University of Florida

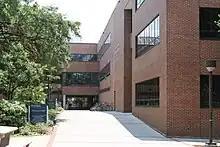
Weimer Hall home to many of the studios of the campus stations

The University of Florida community includes six major student-run media outlets and companion Web sites.